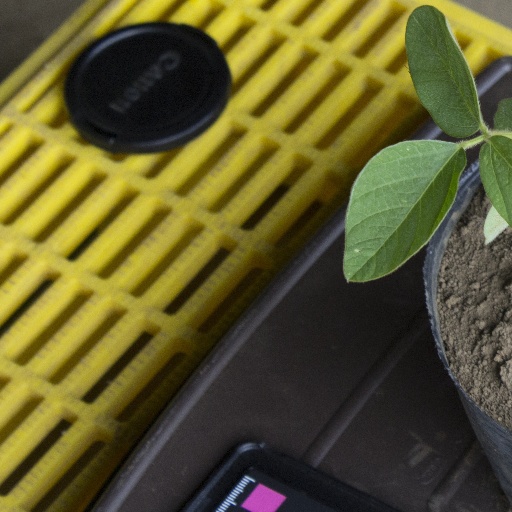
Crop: soybean